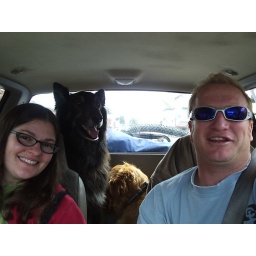
Me, Jimmy D and the dogs in the truck on the way.